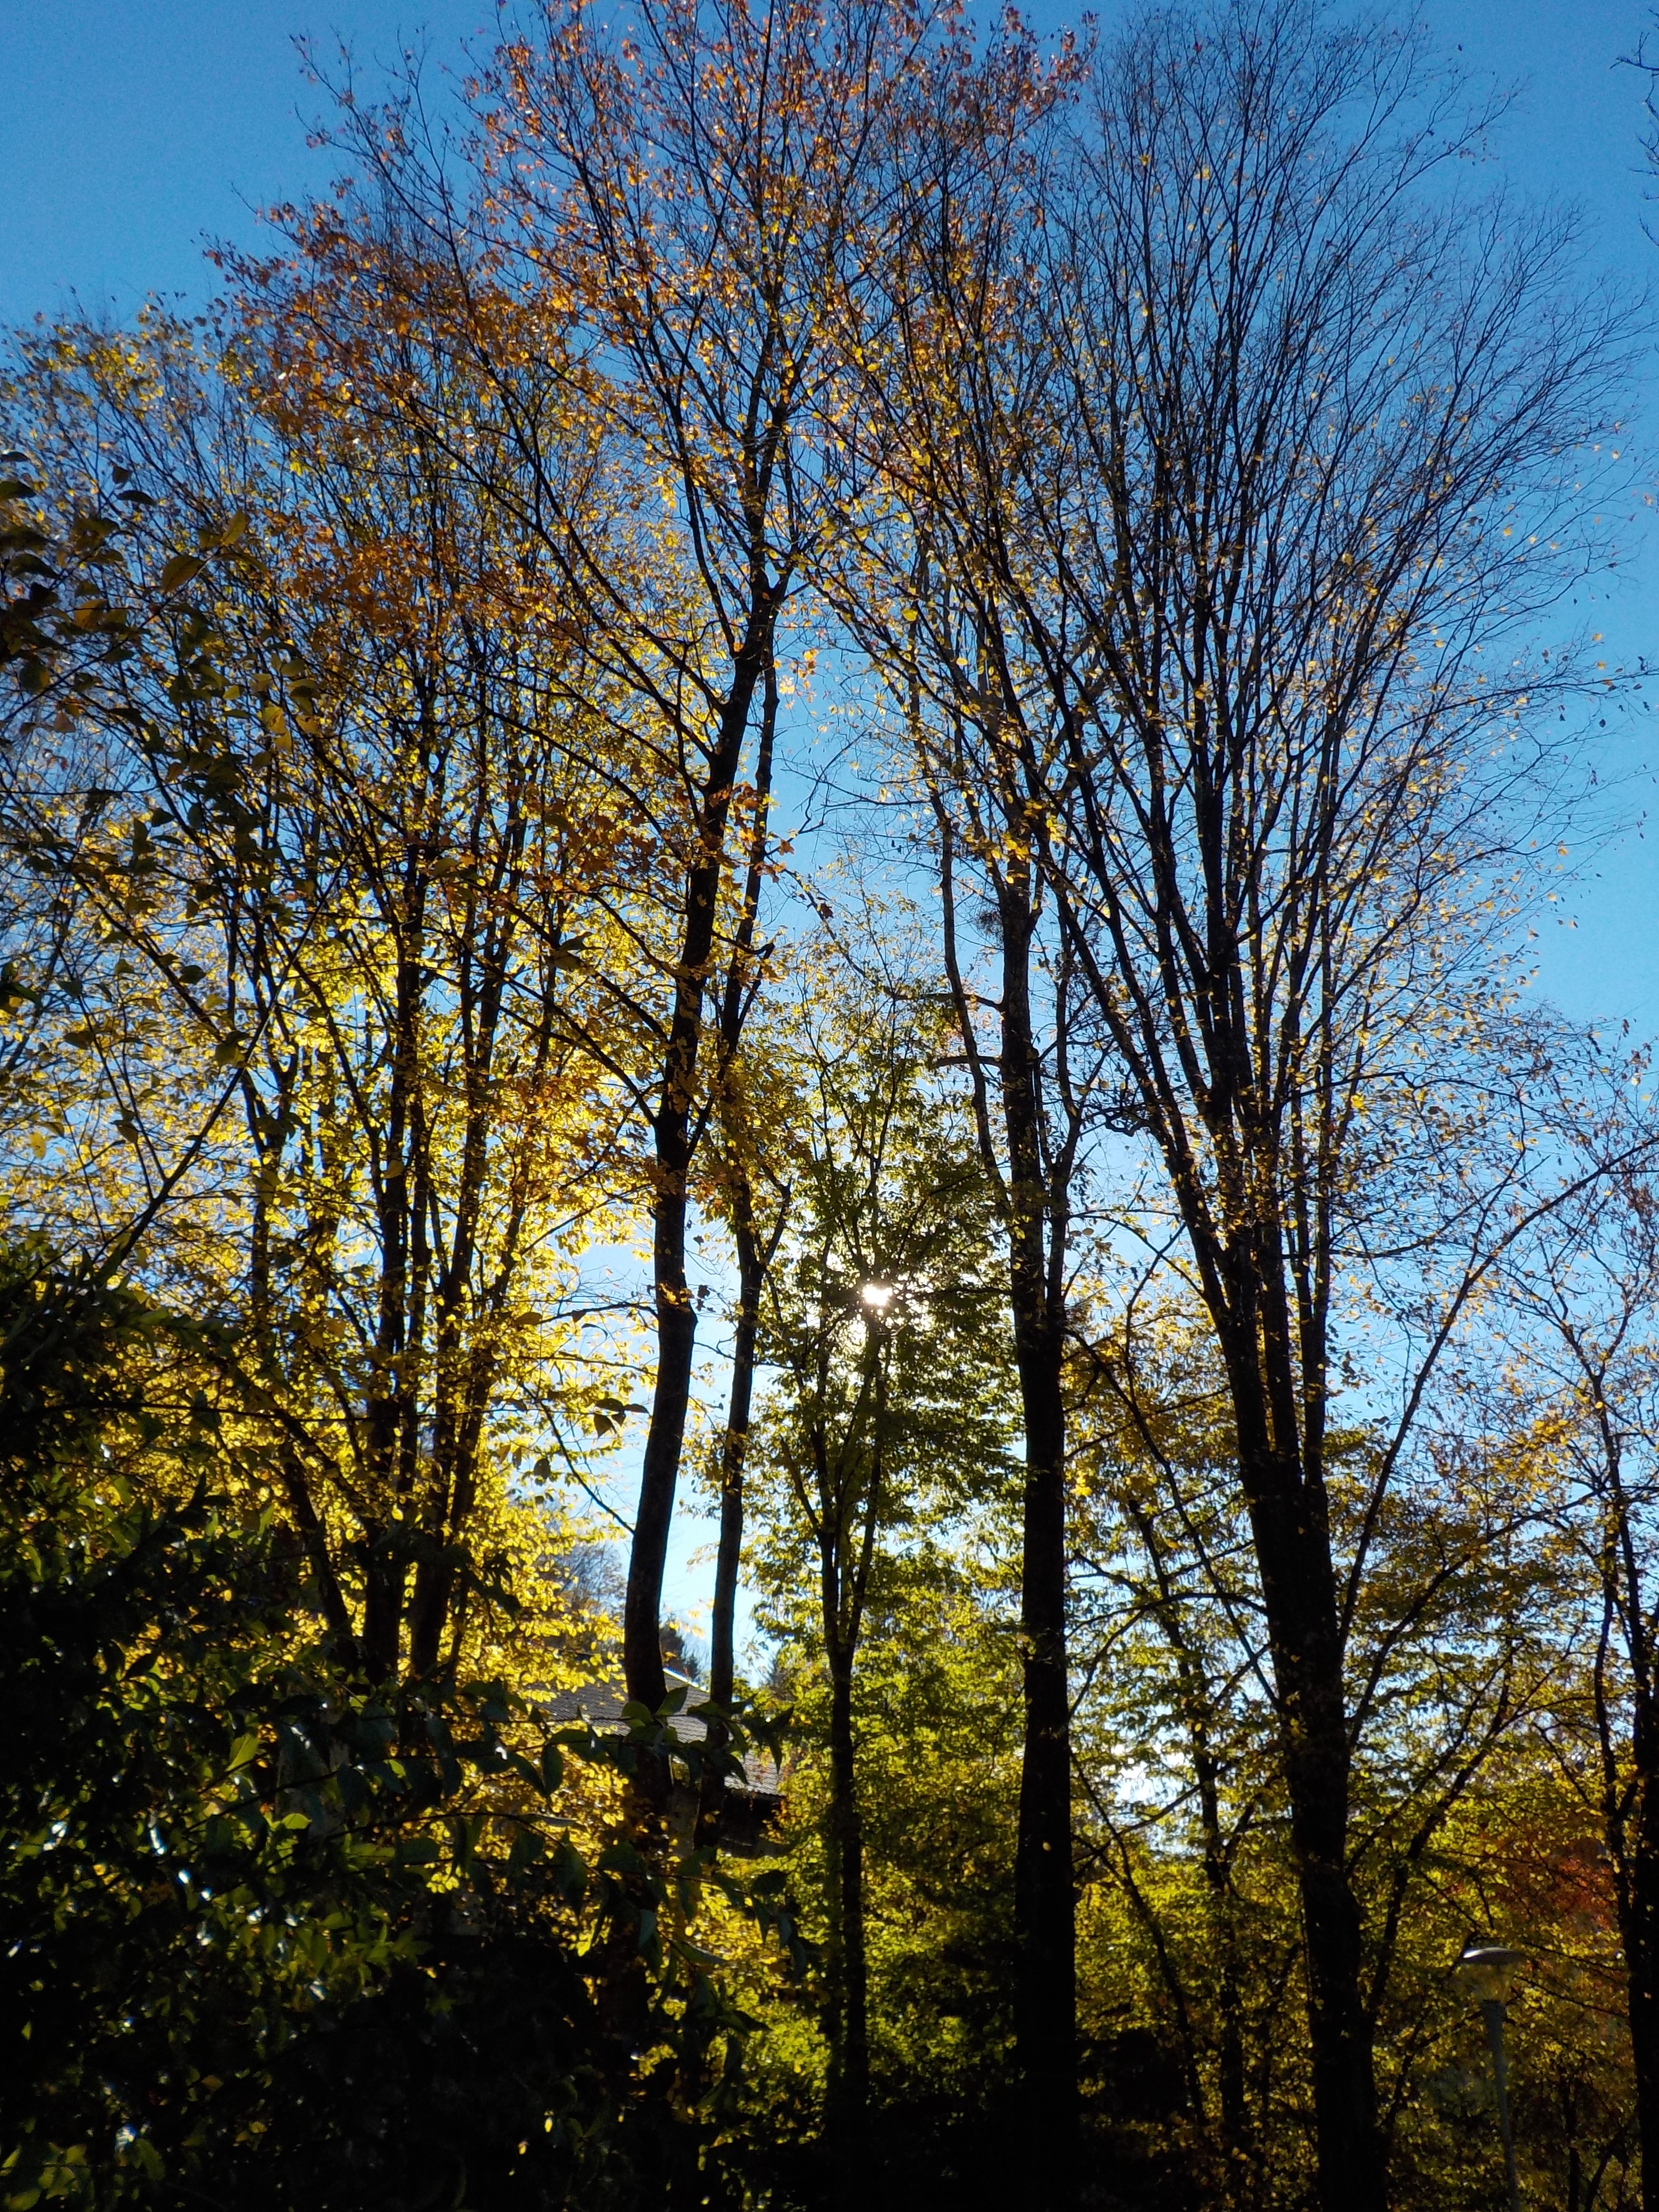
landscape, tree, nature, forest, branch, plant, sky, sunlight, morning, leaf, flower, autumn, season, woodland, habitat, ecosystem, woody plant